2016 Turkish coup attempt

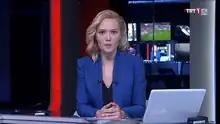
Tijen Karaş, a news anchor of public broadcaster TRT, was forced to read a statement from the coup-plotters after the takeover of the studio.

On 15 July 2016, as reported just before 23:00 EEST (UTC+3), military jets were spotted flying over Ankara, and both the Fatih Sultan Mehmet and Bosphorus bridges in Istanbul were closed.